Camberwell, Victoria

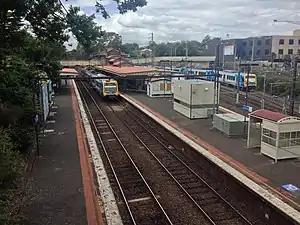
Camberwell railway station in 2017

Camberwell is well-serviced by public transport with three rail lines, three tram routes and three bus services operating throughout the suburb.